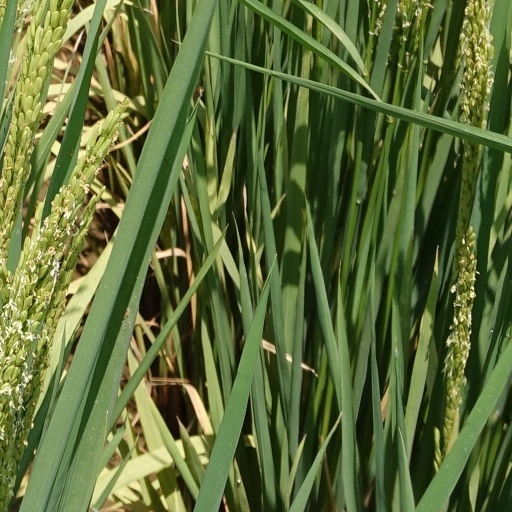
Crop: rice